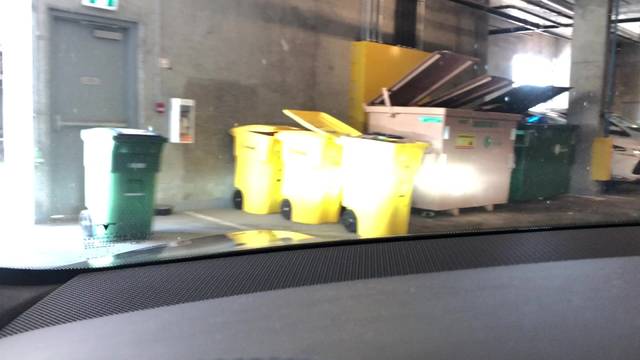
Region: Canada
Coordinates: 49.222, -122.988